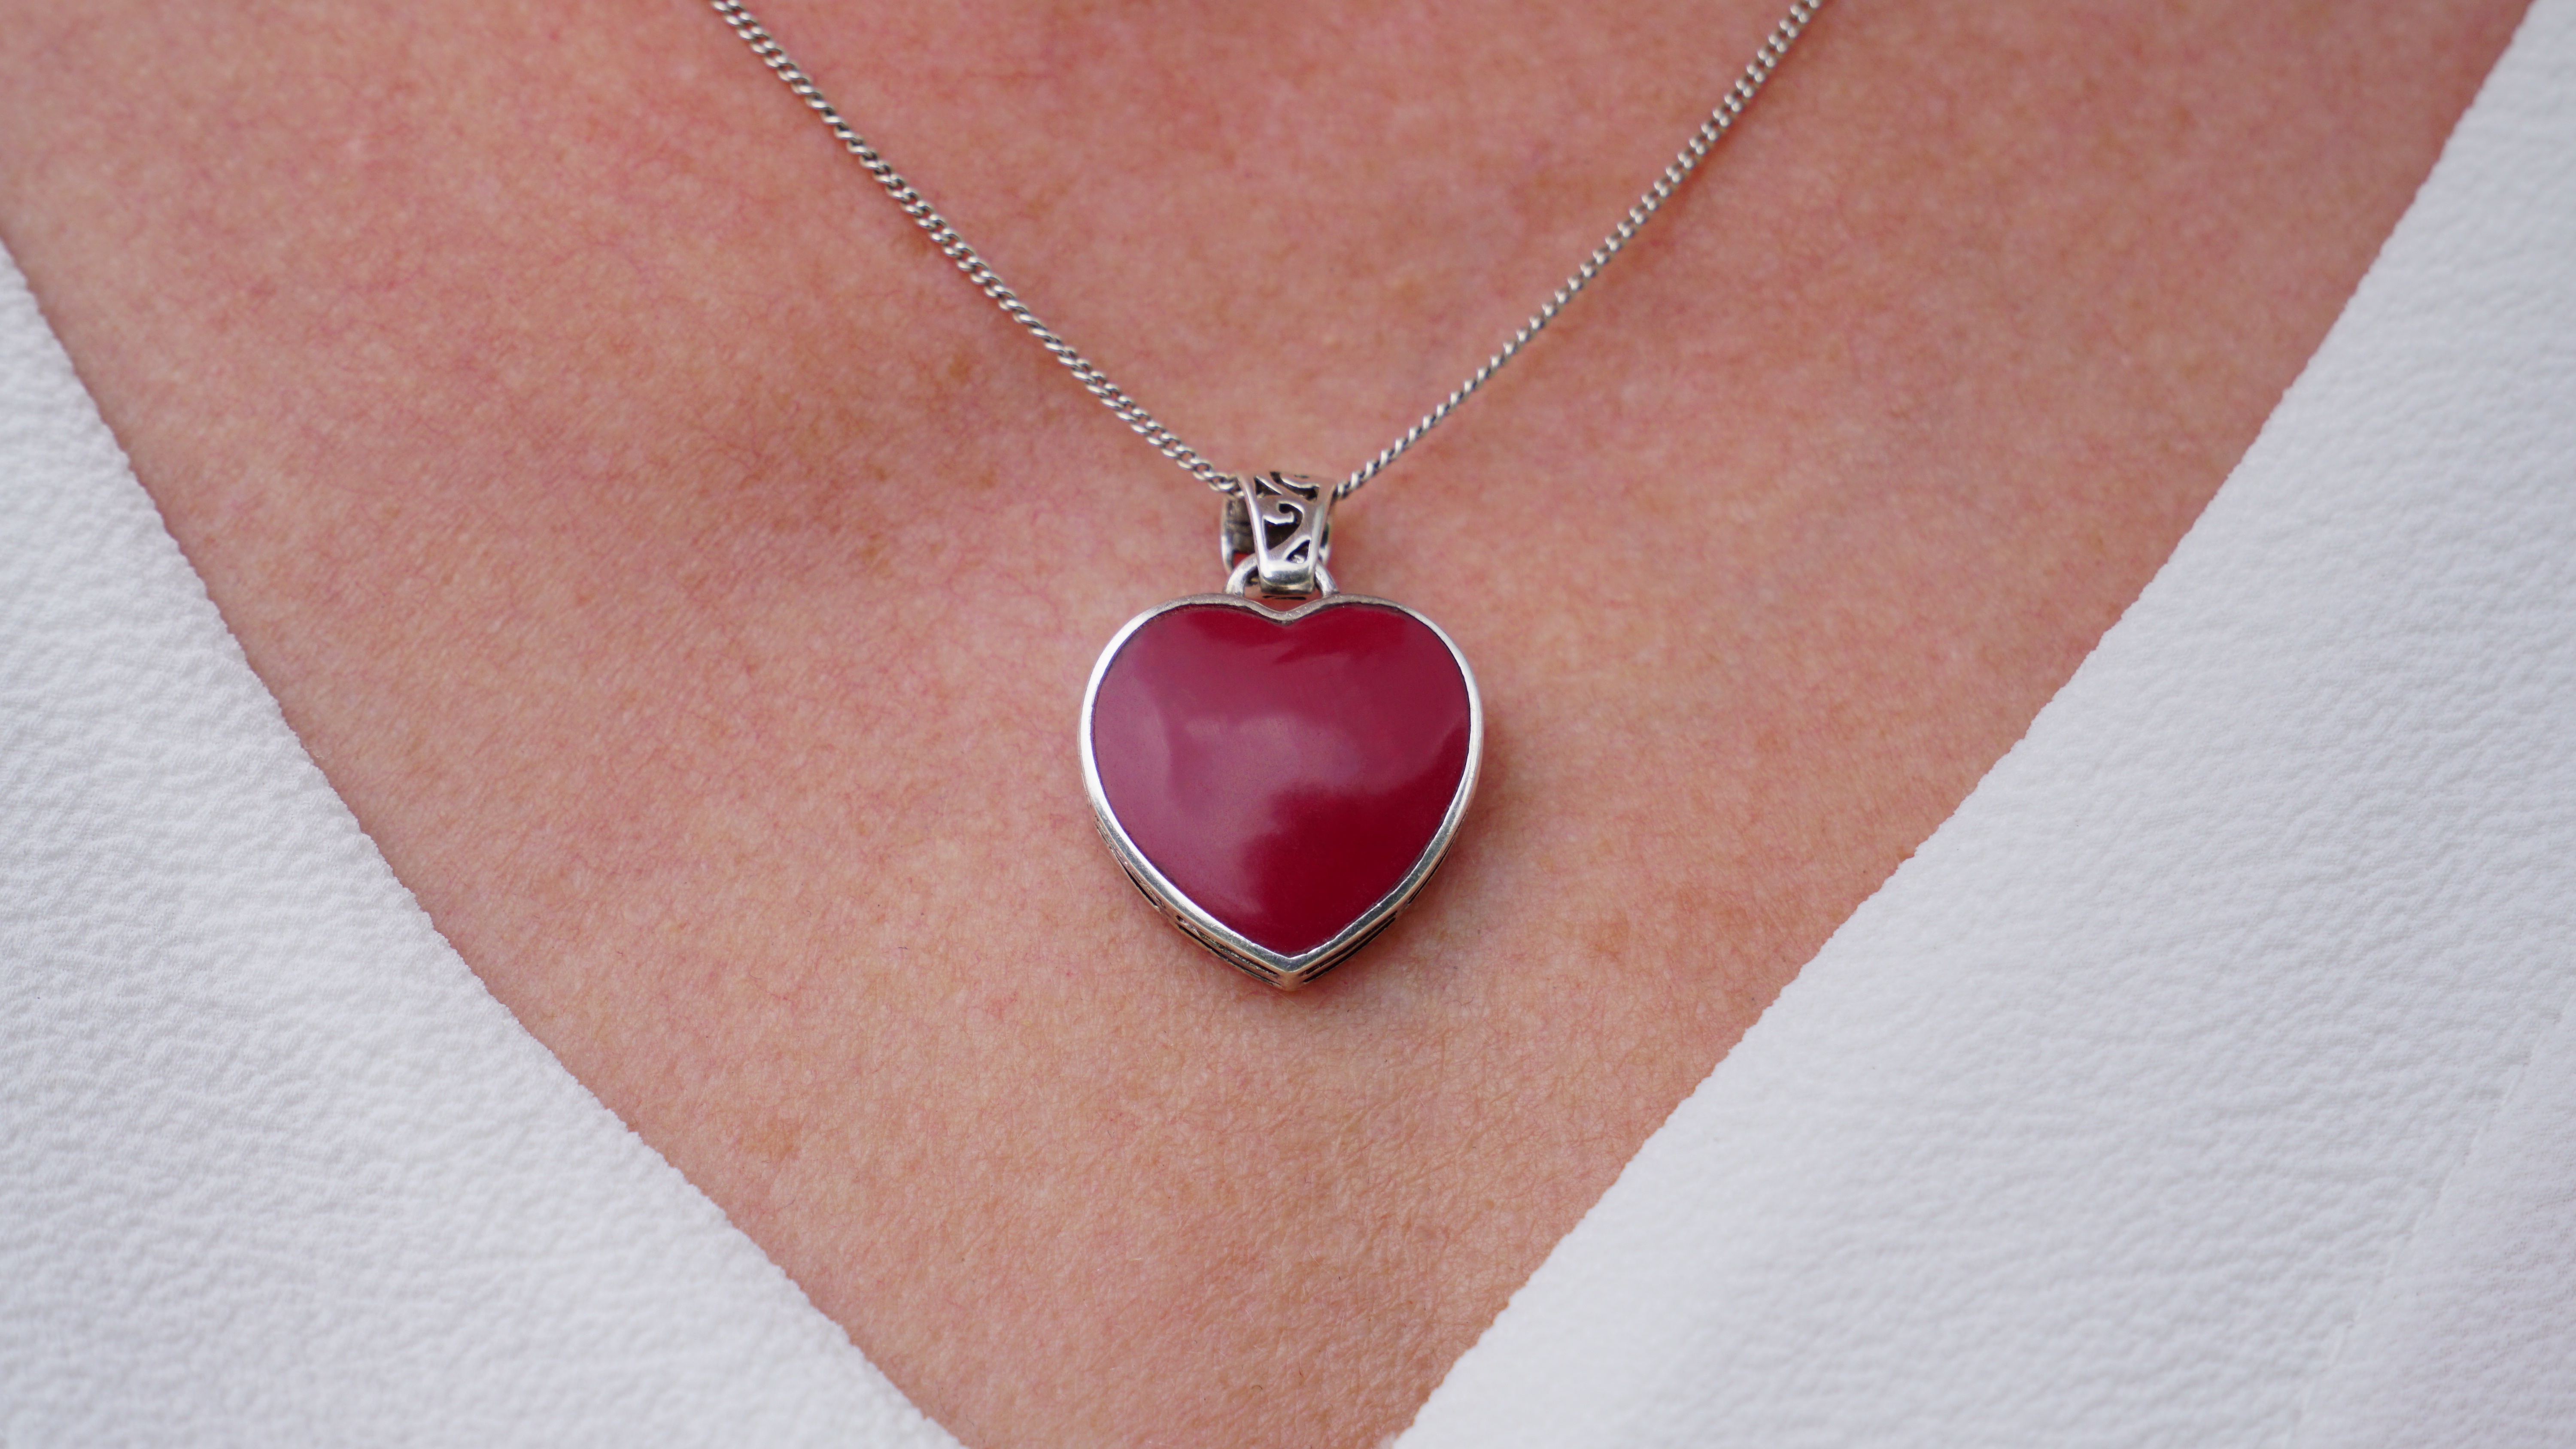
creative, woman, petal, female, heart, fashion, lady, pink, jewelry, necklace, jewellery, luxury, accessories, elegant, organ, expensive, simple, elegance, ruby, gemstone, stylish, pendant, locket, fashion accessory